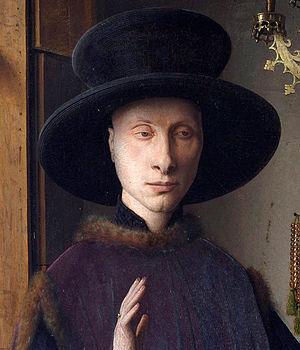
L'Escamoteur, parfois désigné sous Le Jongleur, ou Le Bouffon ou encore Le Prestidigitateur est une huile sur bois attribuée au peintre néerlandais Jérôme Bosch. Réalisé entre 1475 et 1505, il est conservé dans un coffre-fort au Musée municipal de Saint-Germain-en-Laye.
L'Atelier du peintre est le onzième roman de Patrick Grainville, publié en janvier 1988.